Xesibeland

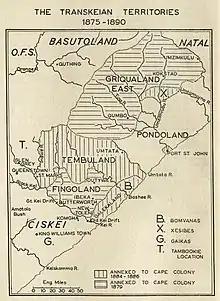
Xesibeland marked with an "X" in a map of the Transkei Cape frontier 1875-1890

Xesibeland was a region in South Africa lying between Griqualand East and Pondoland the area around Mount Ayliff. Xesibeland was the traditional region of the Xesibe people "(AmaXesibe)", closely related to the Mpondo people and the Mpondomise.